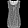
Label: T - shirt / top